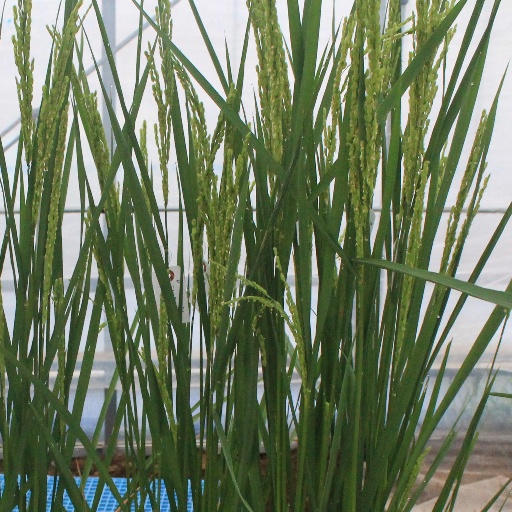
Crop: rice